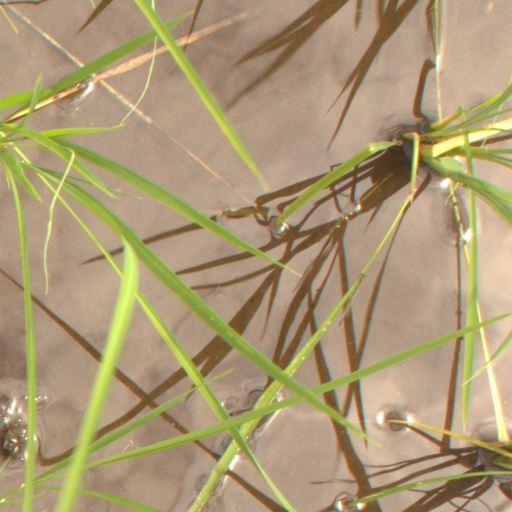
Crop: rice